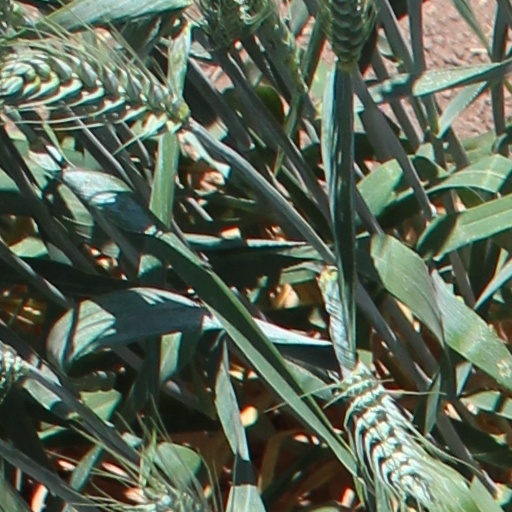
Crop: wheat